Jaisalmer Fort Jain temples

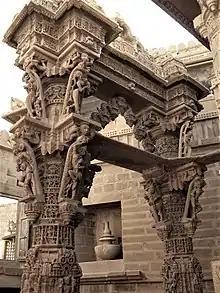
Torana at Parshvanatha temple

Jaisalmer Fort has a large complex of seven Jain temples. These Jain temples of Jaisalmer are considered architectural wonders. The group of Jain temple consist of Parsvanatha temple, Sambhavanatha temple, Shitalanatha temple, Shantinatha and Kunthunatha temple, Chandraprabha temple and Rishabhanatha temple.